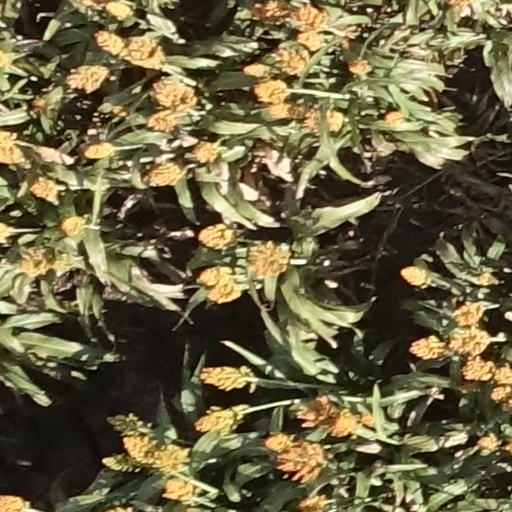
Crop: sorghum